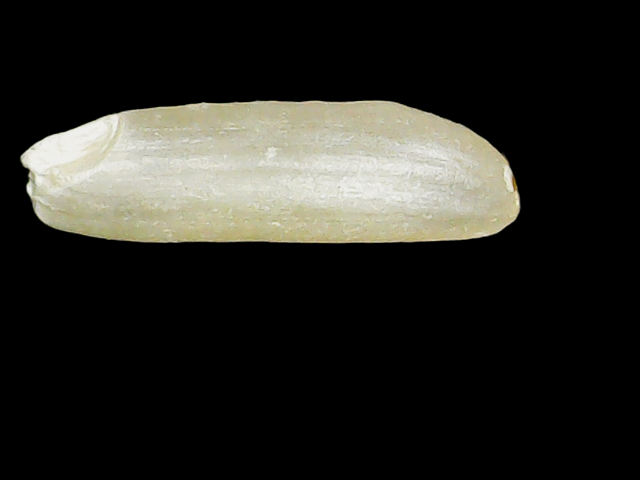
Rice variety: Binadhan16